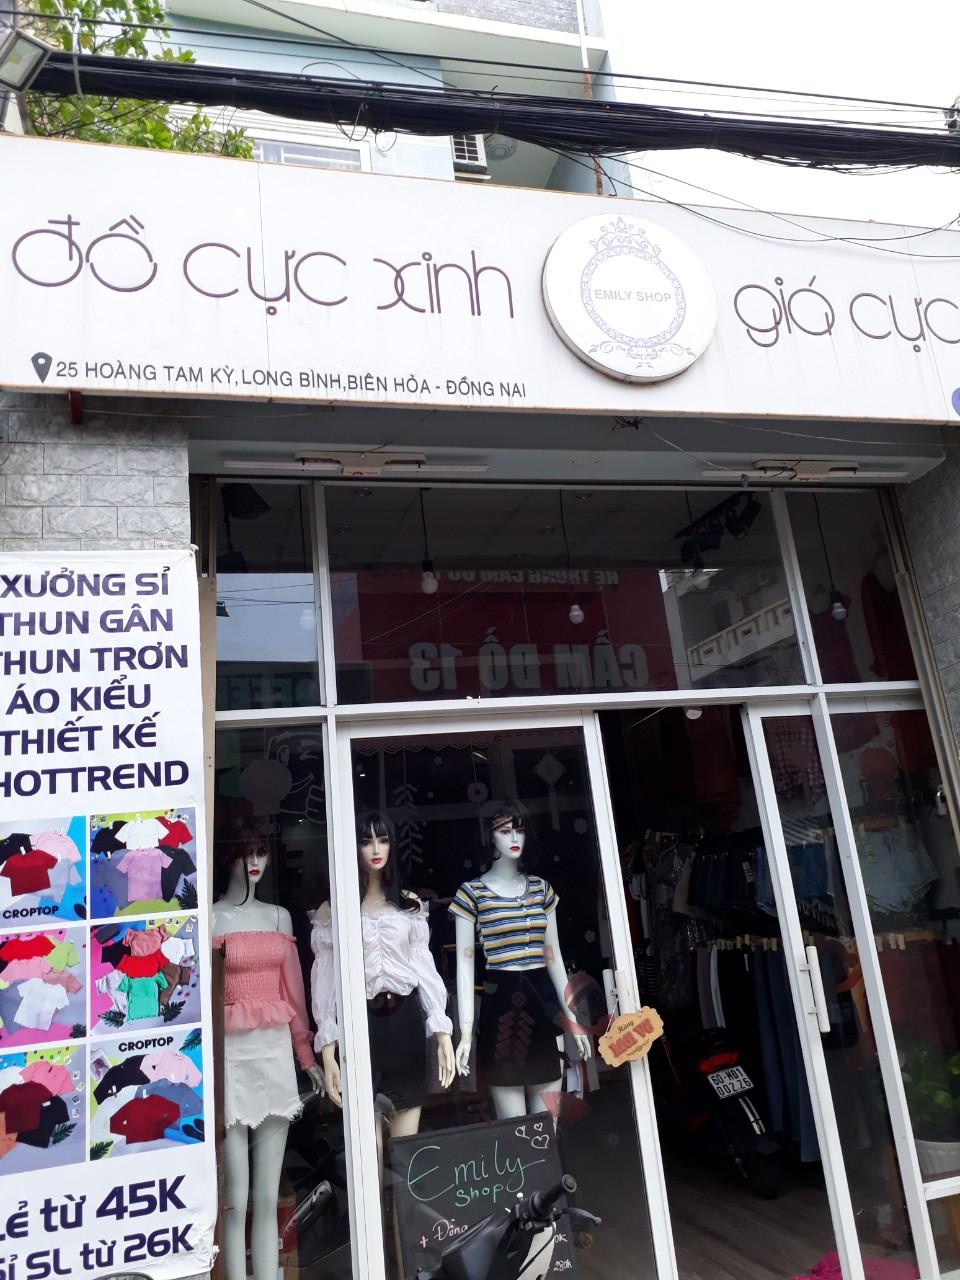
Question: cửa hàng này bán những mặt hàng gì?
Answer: quần áo thời trang các loại